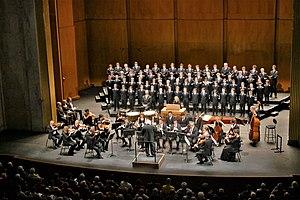
La Grande Écurie et la Chambre du Roy et les Petits Chanteurs de Sainte-Croix de Neuilly - The Paris Boys Choir. Julien Hanck
Le théâtre des Champs-Élysées est une salle de spectacle située 15, avenue Montaigne, dans le 8ᵉ arrondissement de Paris, qui a été inaugurée le 2 avril 1913.